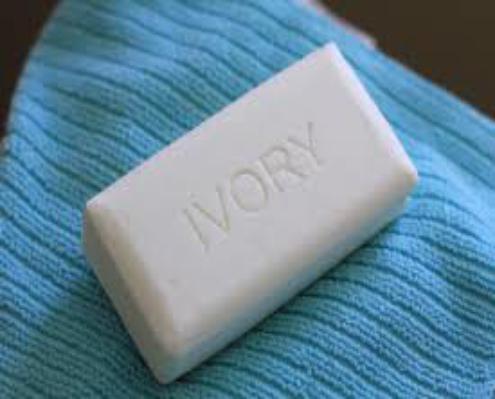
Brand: IVORY
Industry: Necessities